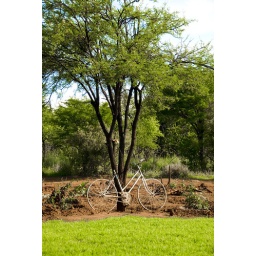
Old bike by tree